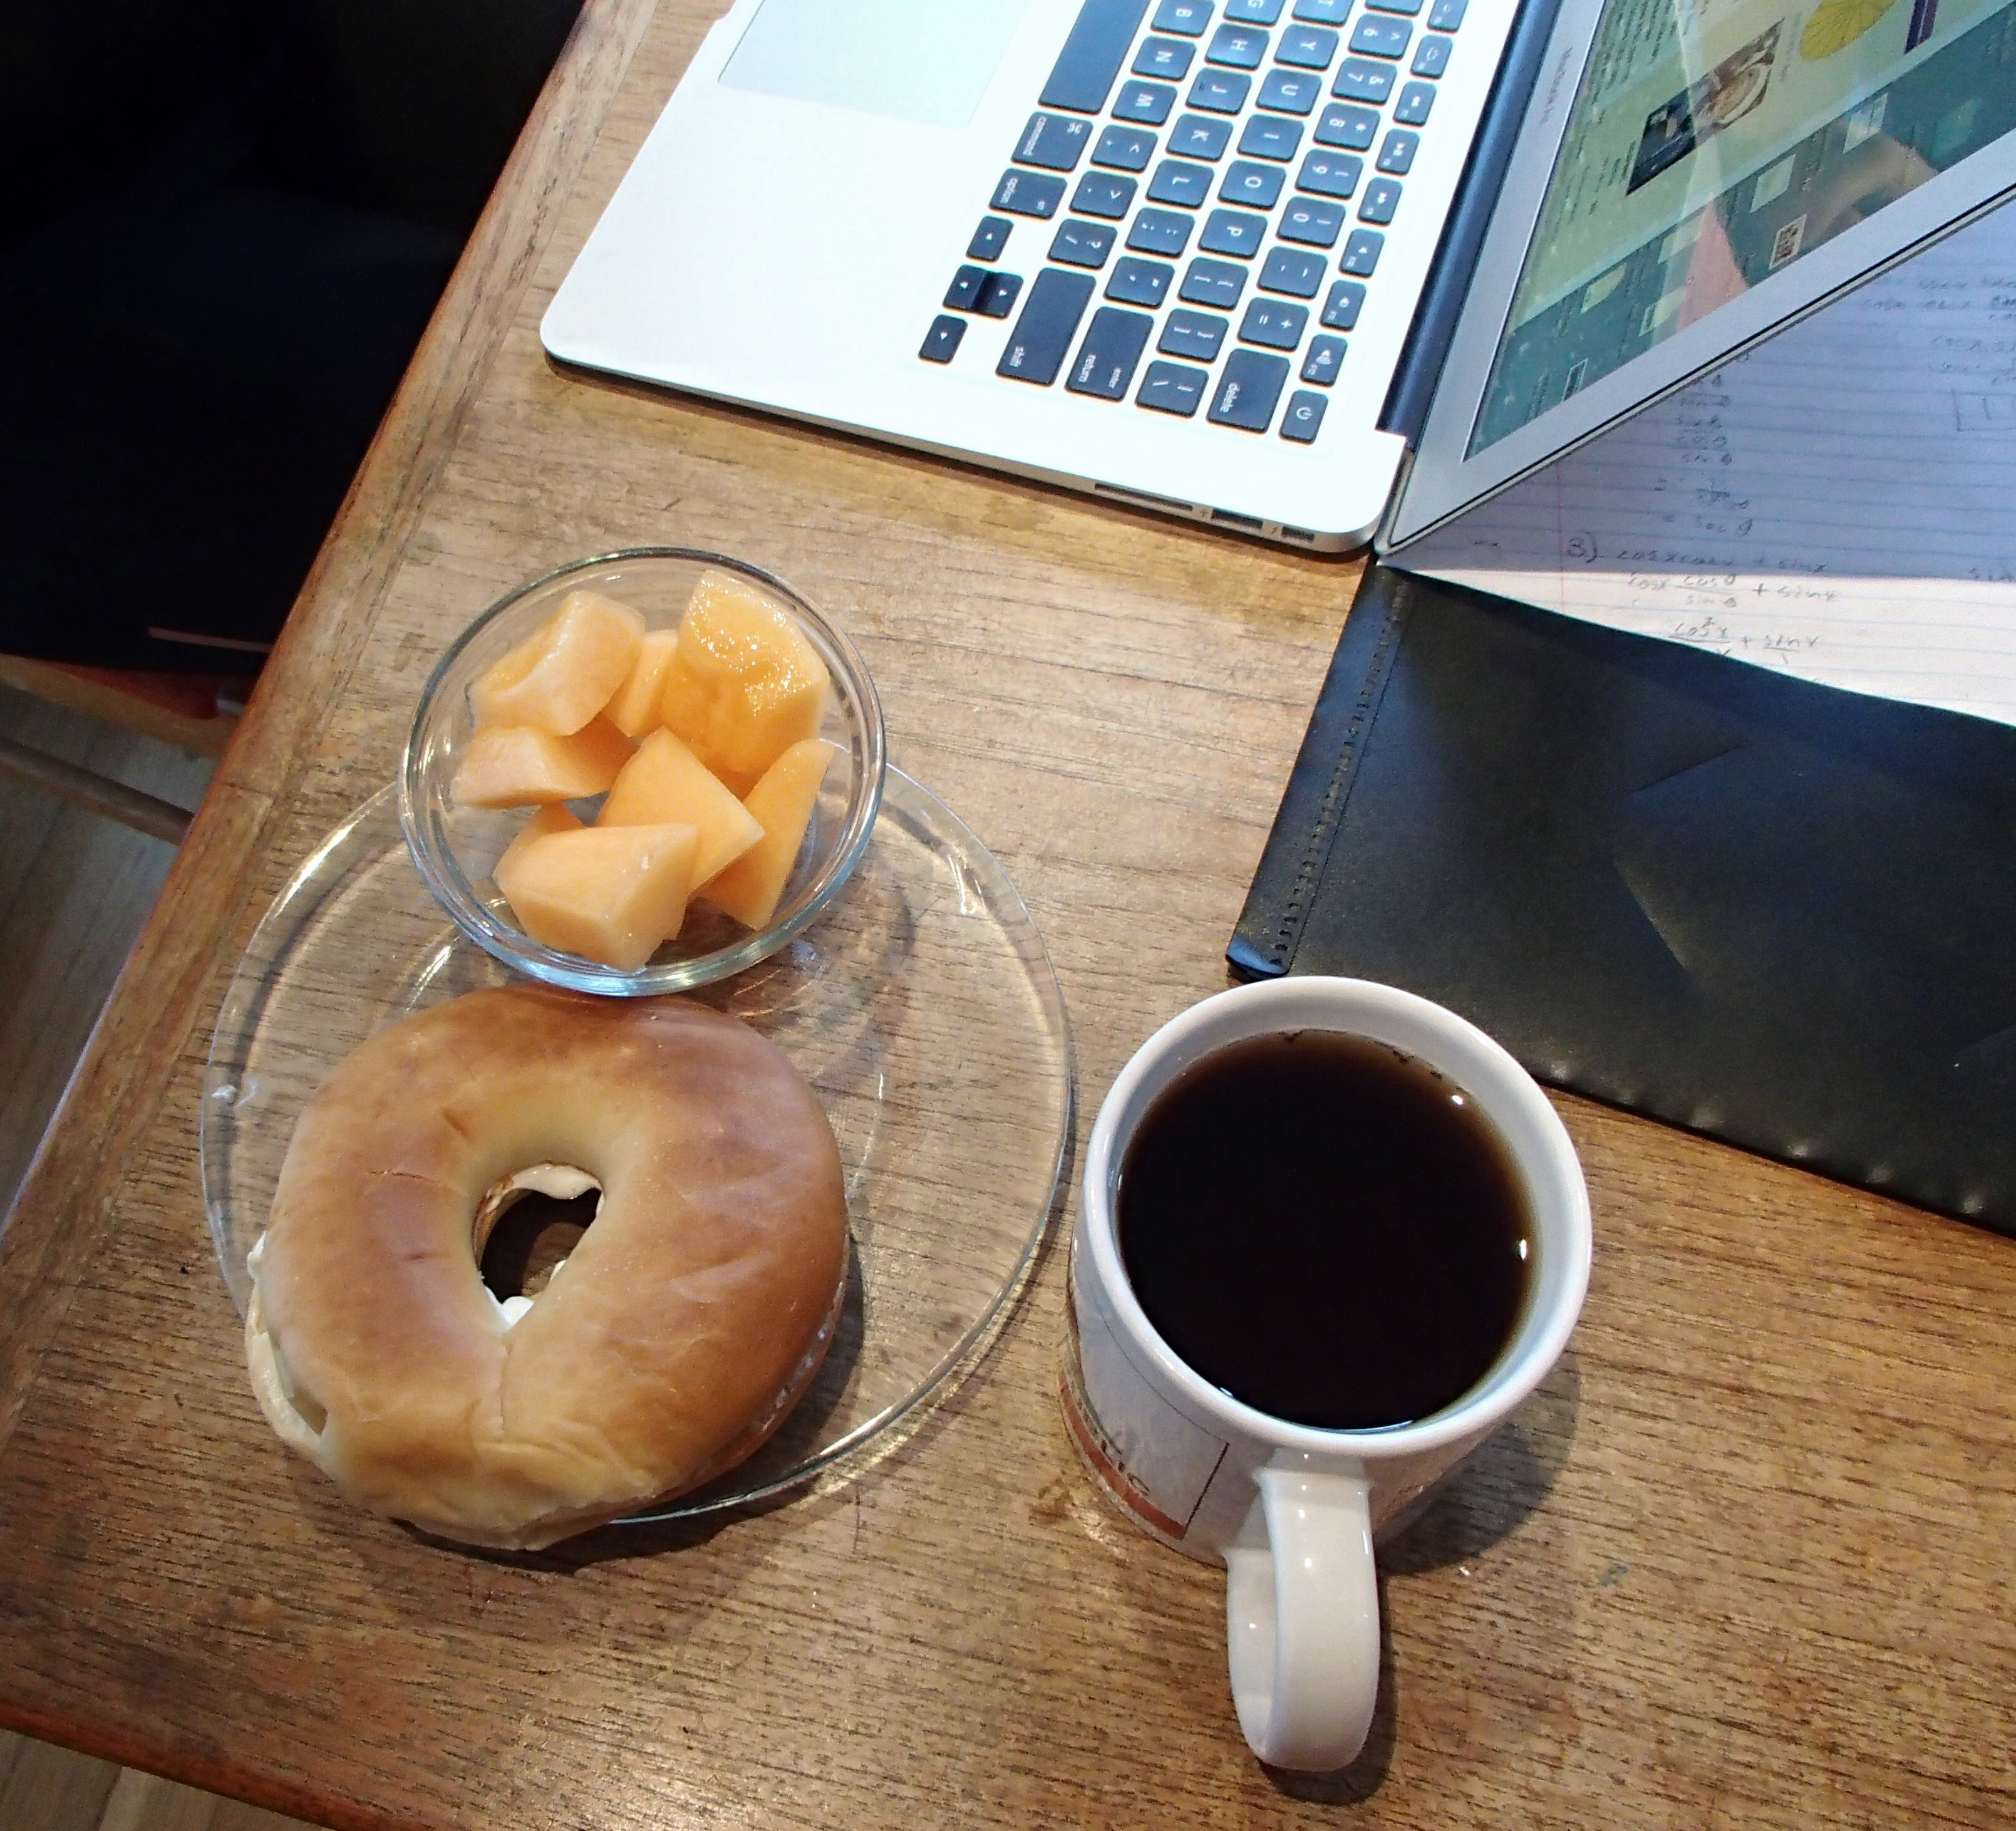
meal, food, produce, breakfast, baking, begal